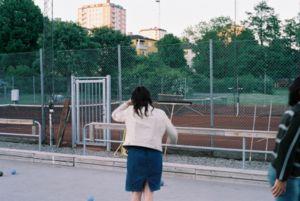
La boccia ressemble à la pétanque. Elle est pratiquée par les valides et par des handicapés en handisport.